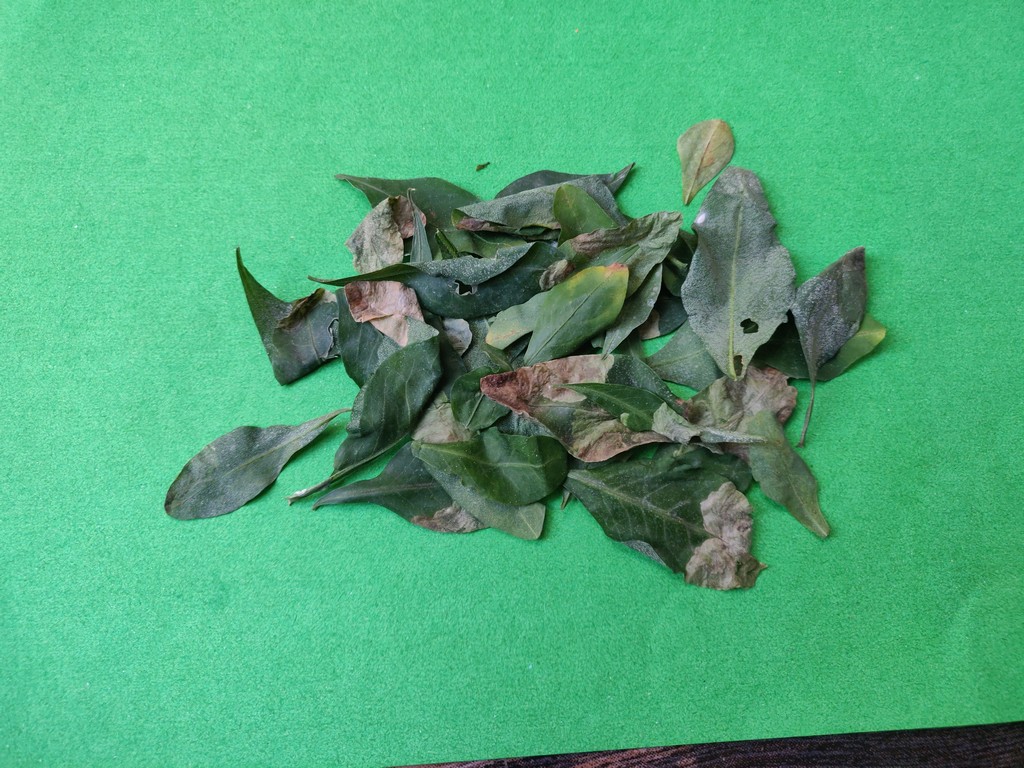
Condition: Unhealthy
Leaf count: multiple
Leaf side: unknown